Roman Catholic Diocese of Margarita

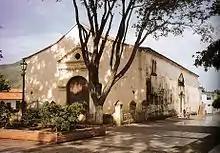

The Roman Catholic Diocese of Margarita is a diocese located on the island of Isla Margarita in the ecclesiastical province of Cumaná in Venezuela.